Aleksandras Machtas

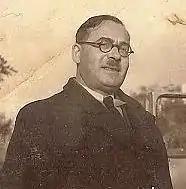
Portrait of Aleksandras Ziselis Machtas

Aleksandras Ziselis Machtas ( also Alexander-Zisel Macht, Sasha Maht; 6 October 1892 – 14 January 1973) was a Lithuanian chess master.